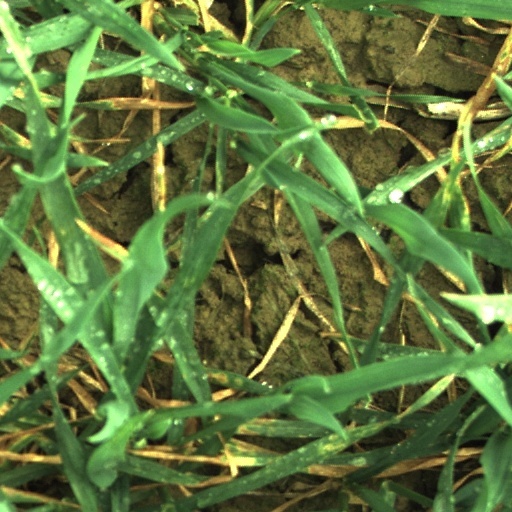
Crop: wheat